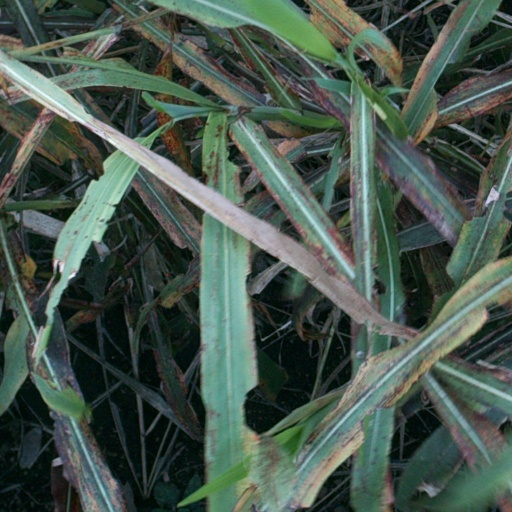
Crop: sorghum